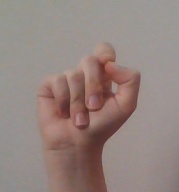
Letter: fa